Leo W. O'Brien

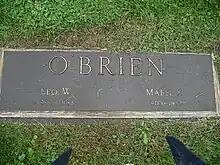
Grave marker at Saint Agnes Cemetery in Menands

After leaving Congress O'Brien served as Chairman of the Albany County Planning Board and the Adirondack Study Commission.